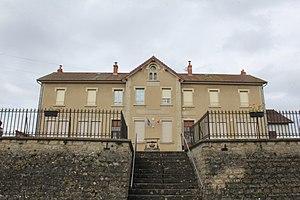
Mairie des Deux-Fays.